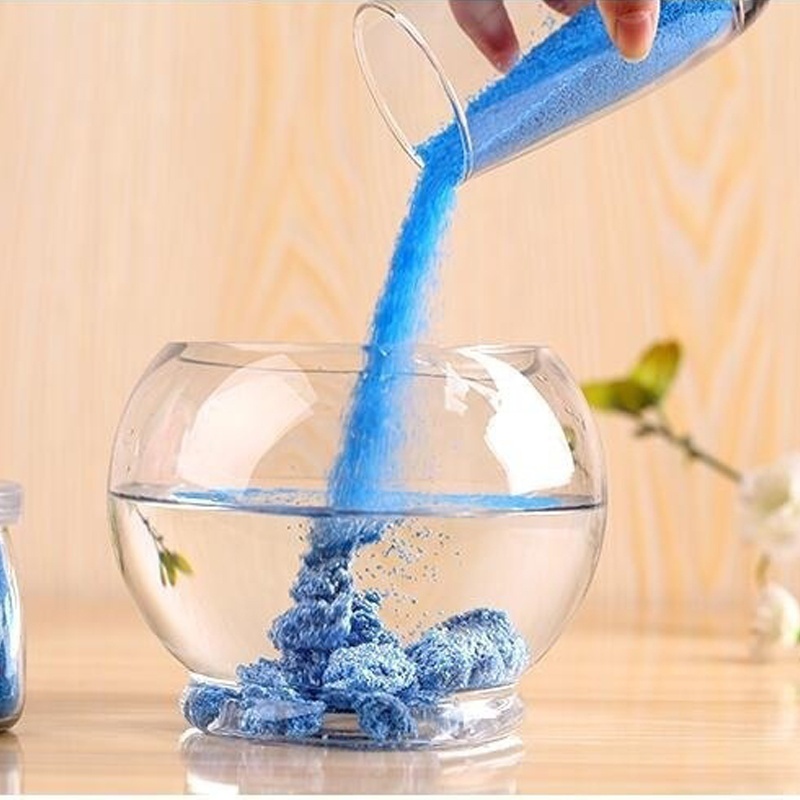
DIY Not Wet Magic Sand Handmade Toys Non-toxic Magic Mars Space Sand Educational Toy
Overview: It is not easy to be soaked in water. It's self-adhesive in water. Can do various modeling. The sand was dry from the water. Package: OPP bag Note: The original invention of Magic Sand was to deal with crude oil leaks so he could absorb the crude oil and then sink into the seabed Of course, if he had already absorbed the oil would not be able to waterproof it Specification: Product name: non-wet colored sand Packing: 100g bag Style: 7 colors Material: sand Weight: 100g Use: handmade DIY material Package Content: 100g Sand
Brand: 11
Category: Toys & Games > Toys > Beach & Sand Toys > Sand Rakes